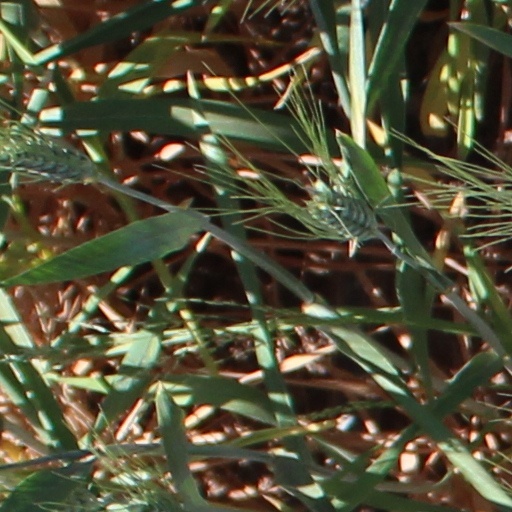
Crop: wheat